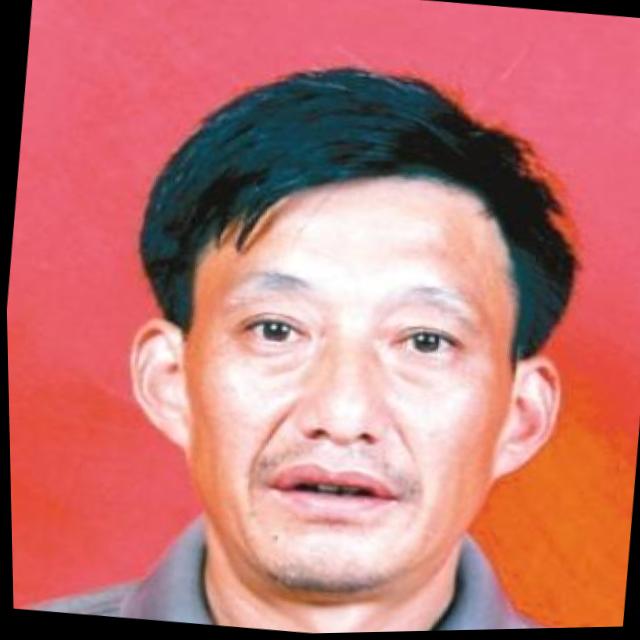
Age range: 45-64